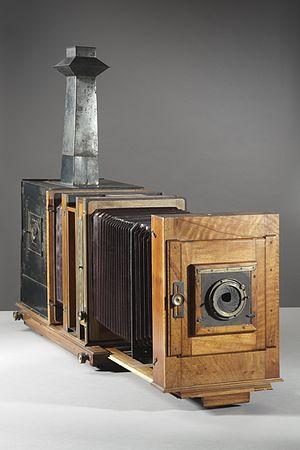
La photothèque du muséum de Toulouse est un service interne du muséum de Toulouse. Rattachée au domaine Patrimoine, la photothèque fait partie du service Bibliothèque et documentation. Elle a plusieurs missions, car elle gère, centralise et met à la disposition de tous, les campagnes photographiques réalisées au sein de l'établissement. Depuis plusieurs années, le travail de la photothèque vise aussi à remettre aux normes de conservation, inventorier et numériser les collections photographiques. Cela nécessite des recherches historiques et techniques très précises, un relais étroit avec le service conservation du musée ainsi que des échanges avec des spécialistes. Après identification, une étude est menée sur la vie des photographes et le contexte des prises de vue de chaque période et zone géographique concernées. Elle procède à un enrichissement de ses collections par des dons ou achats de photographies anciennes pour continuer à enrichir ses fonds.